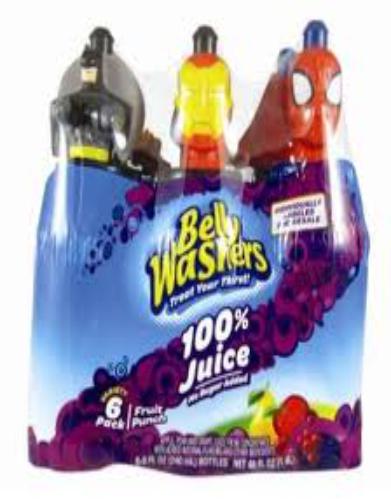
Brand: Bellywashers
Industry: Food